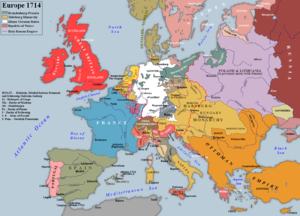
La guerre de Succession d'Espagne est un conflit qui a opposé plusieurs puissances européennes de 1701 à 1714, dont l'enjeu était la succession au trône d'Espagne à la suite de la mort sans descendance du dernier Habsbourg espagnol, Charles II, et à travers lui, la domination en Europe. Dernière grande guerre de Louis XIV, elle permit à la France d'installer un monarque français à Madrid : Philippe V mais avec un pouvoir réduit et un renoncement théorique définitif pour lui et pour sa descendance au trône de France. Ces conditions ne permettaient pas une union aussi étroite que celle qui était espérée par Louis XIV mais donna néanmoins naissance à la dynastie des Bourbons d'Espagne, qui règne toujours aujourd'hui.